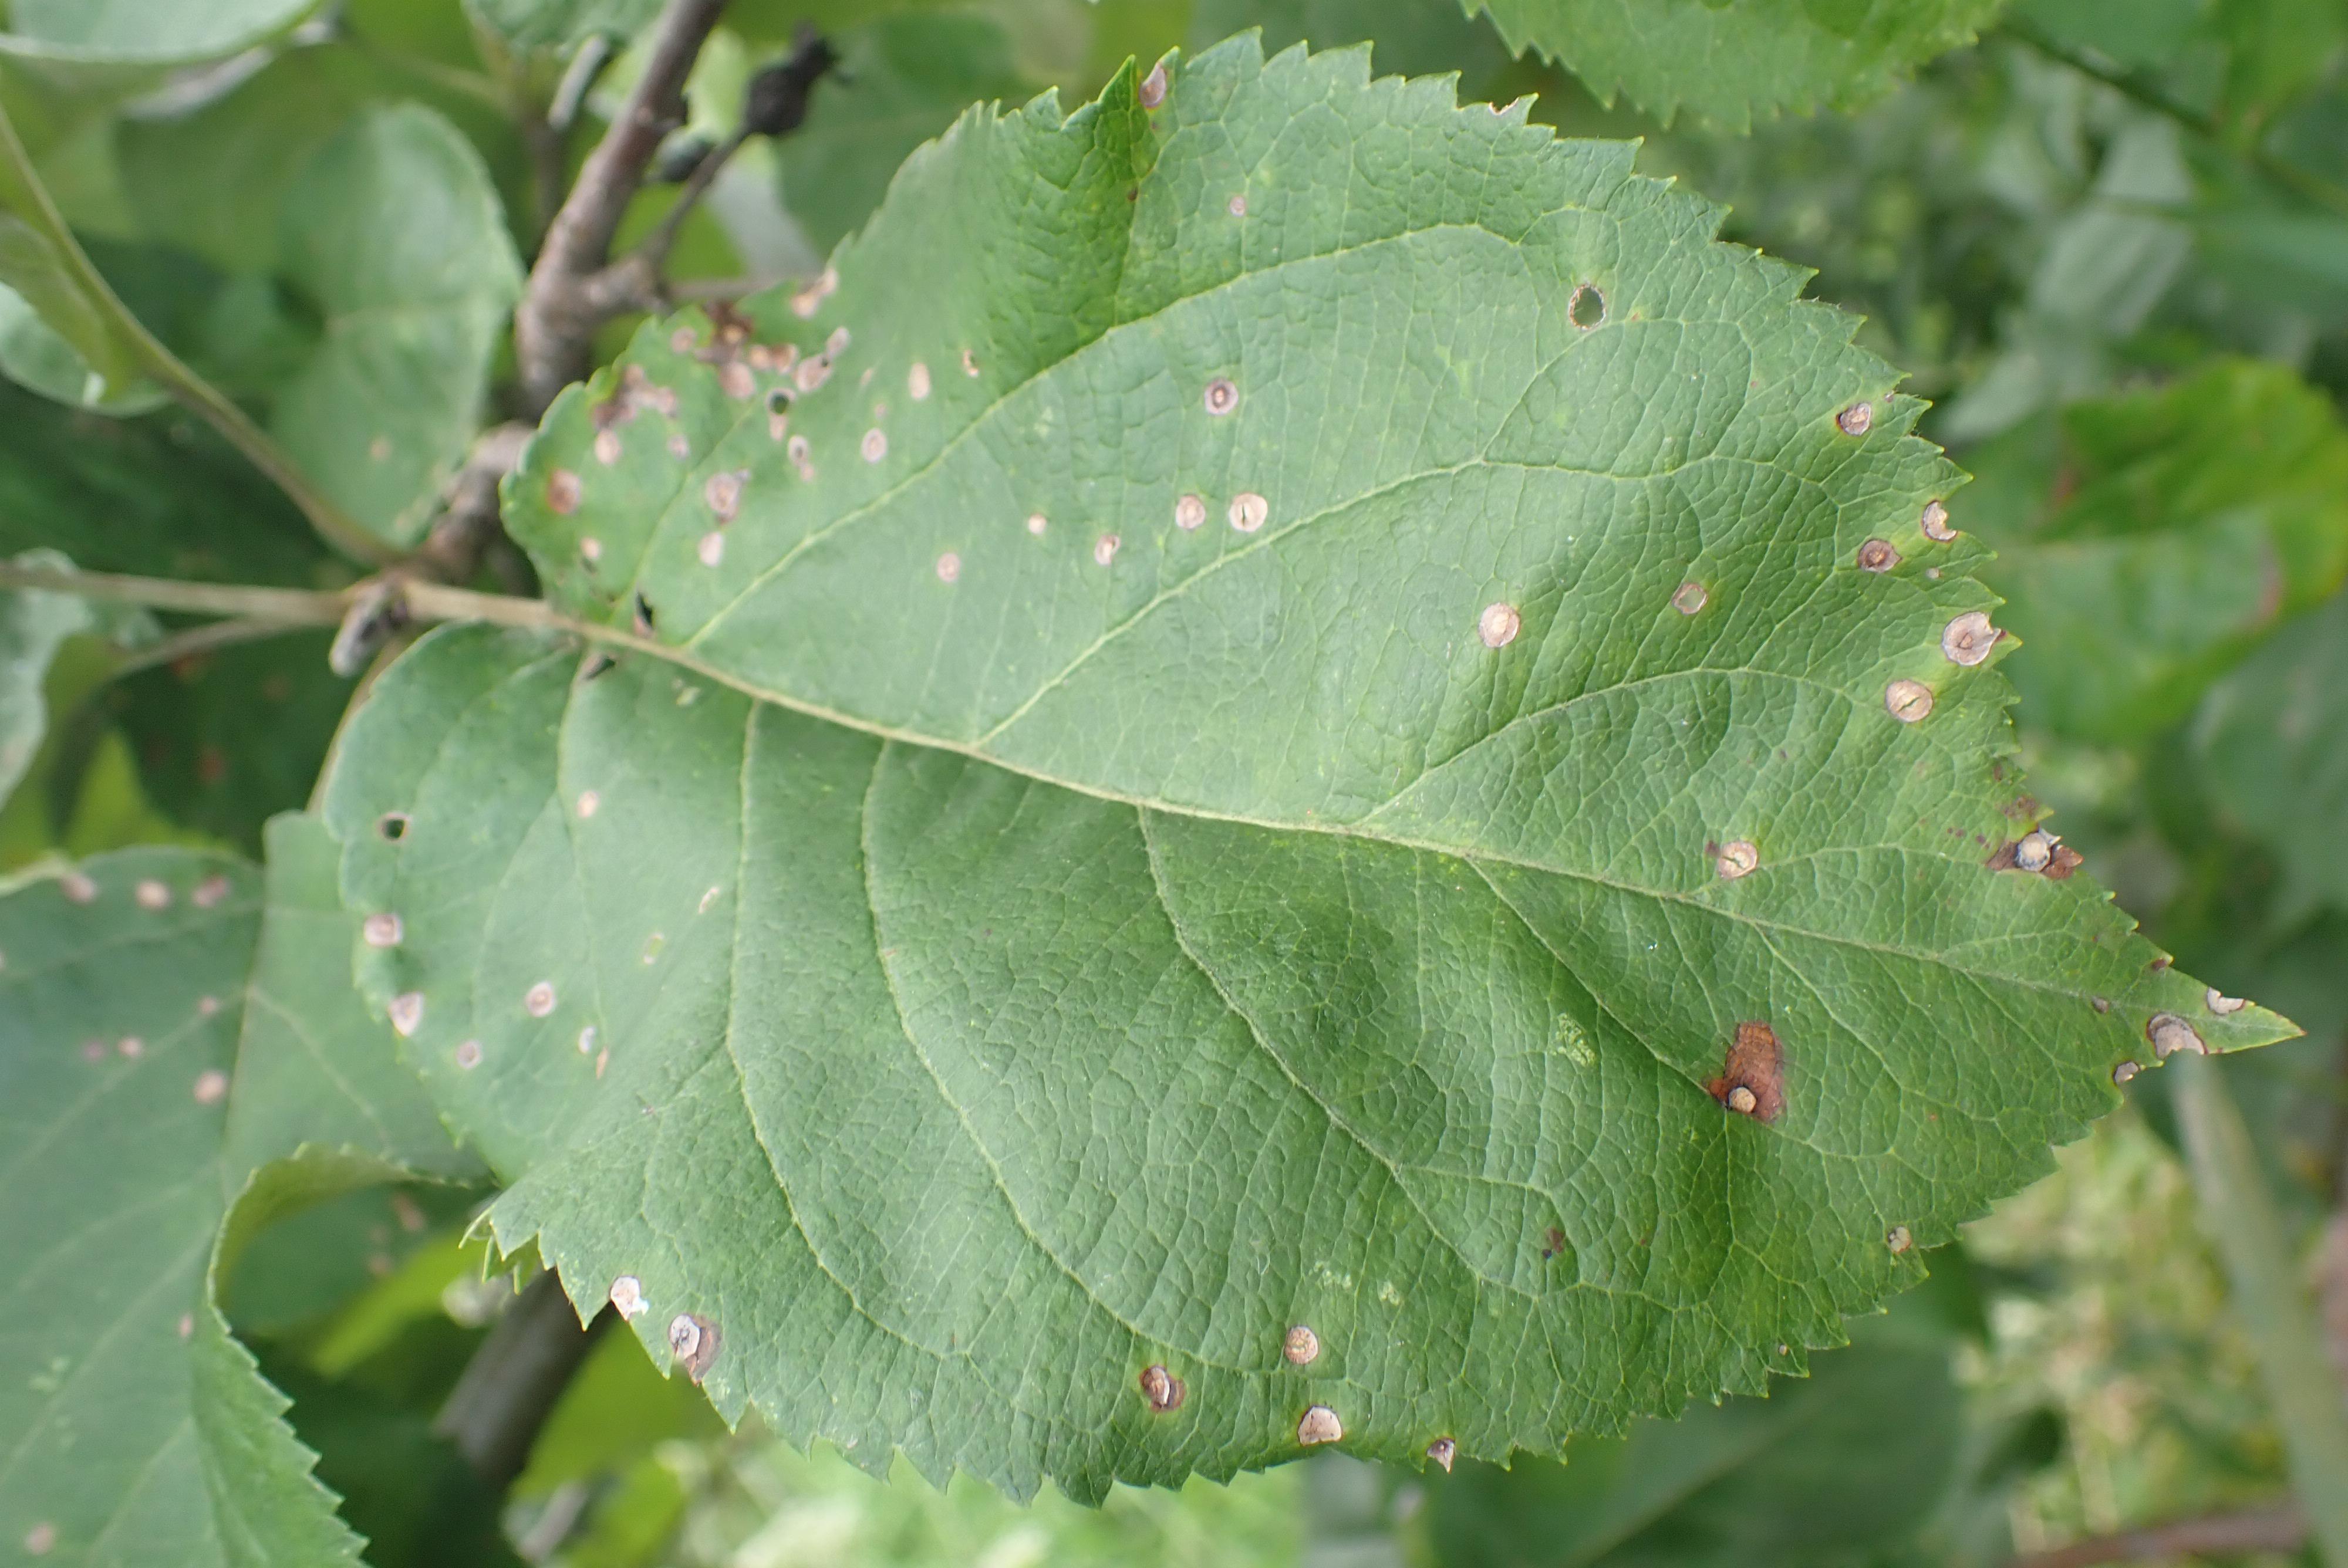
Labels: frog_eye_leaf_spot